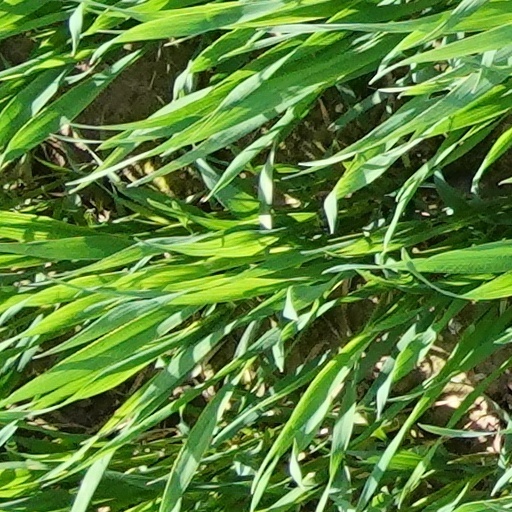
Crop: wheat